Battle of Cheriton

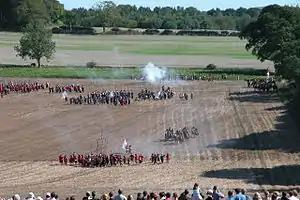
A historical reenactment of the battle

The study of the battlefield has been complicated by a metal detectorist falsifying their survey methods and poor storage of the recovered artefacts (mostly musket and pistol balls).